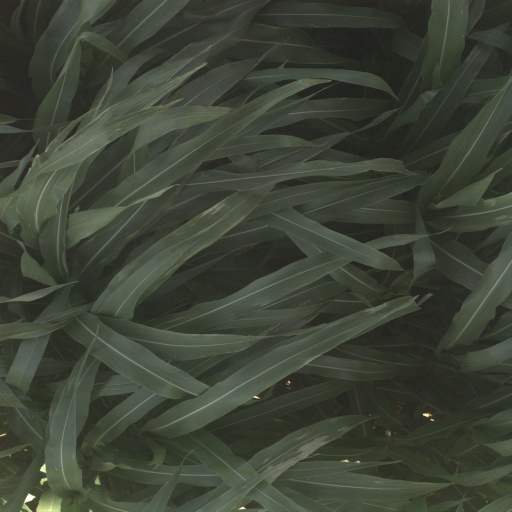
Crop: sorghum